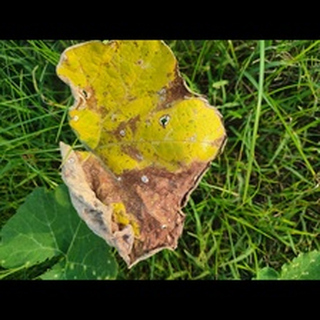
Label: pumpkin_downy_mildew